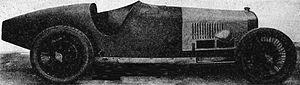
La Delage GP de 1924
La Delage 2LCV V12 est une voiture de course monoplace pour Grand Prix, à moteur atmosphérique 12 cylindres en V initial du à Louis Delâge, créée en 1924 par la firme Delage.